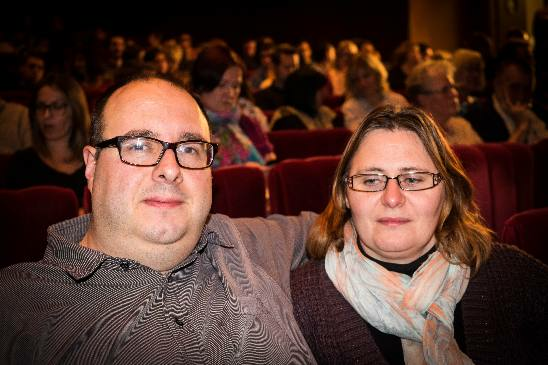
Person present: Yes